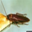
Label: cockroach